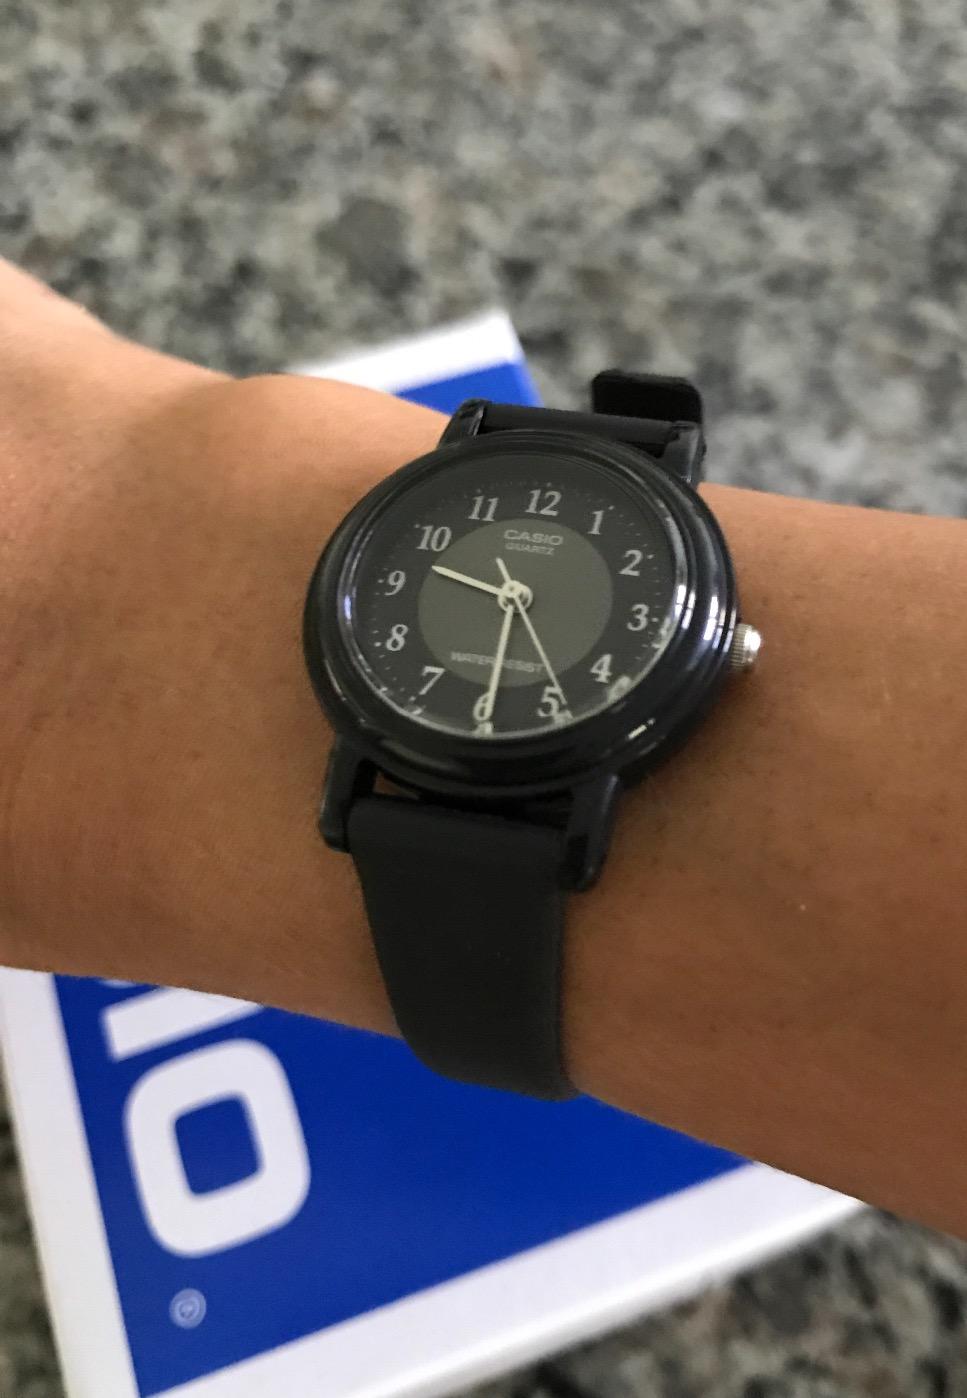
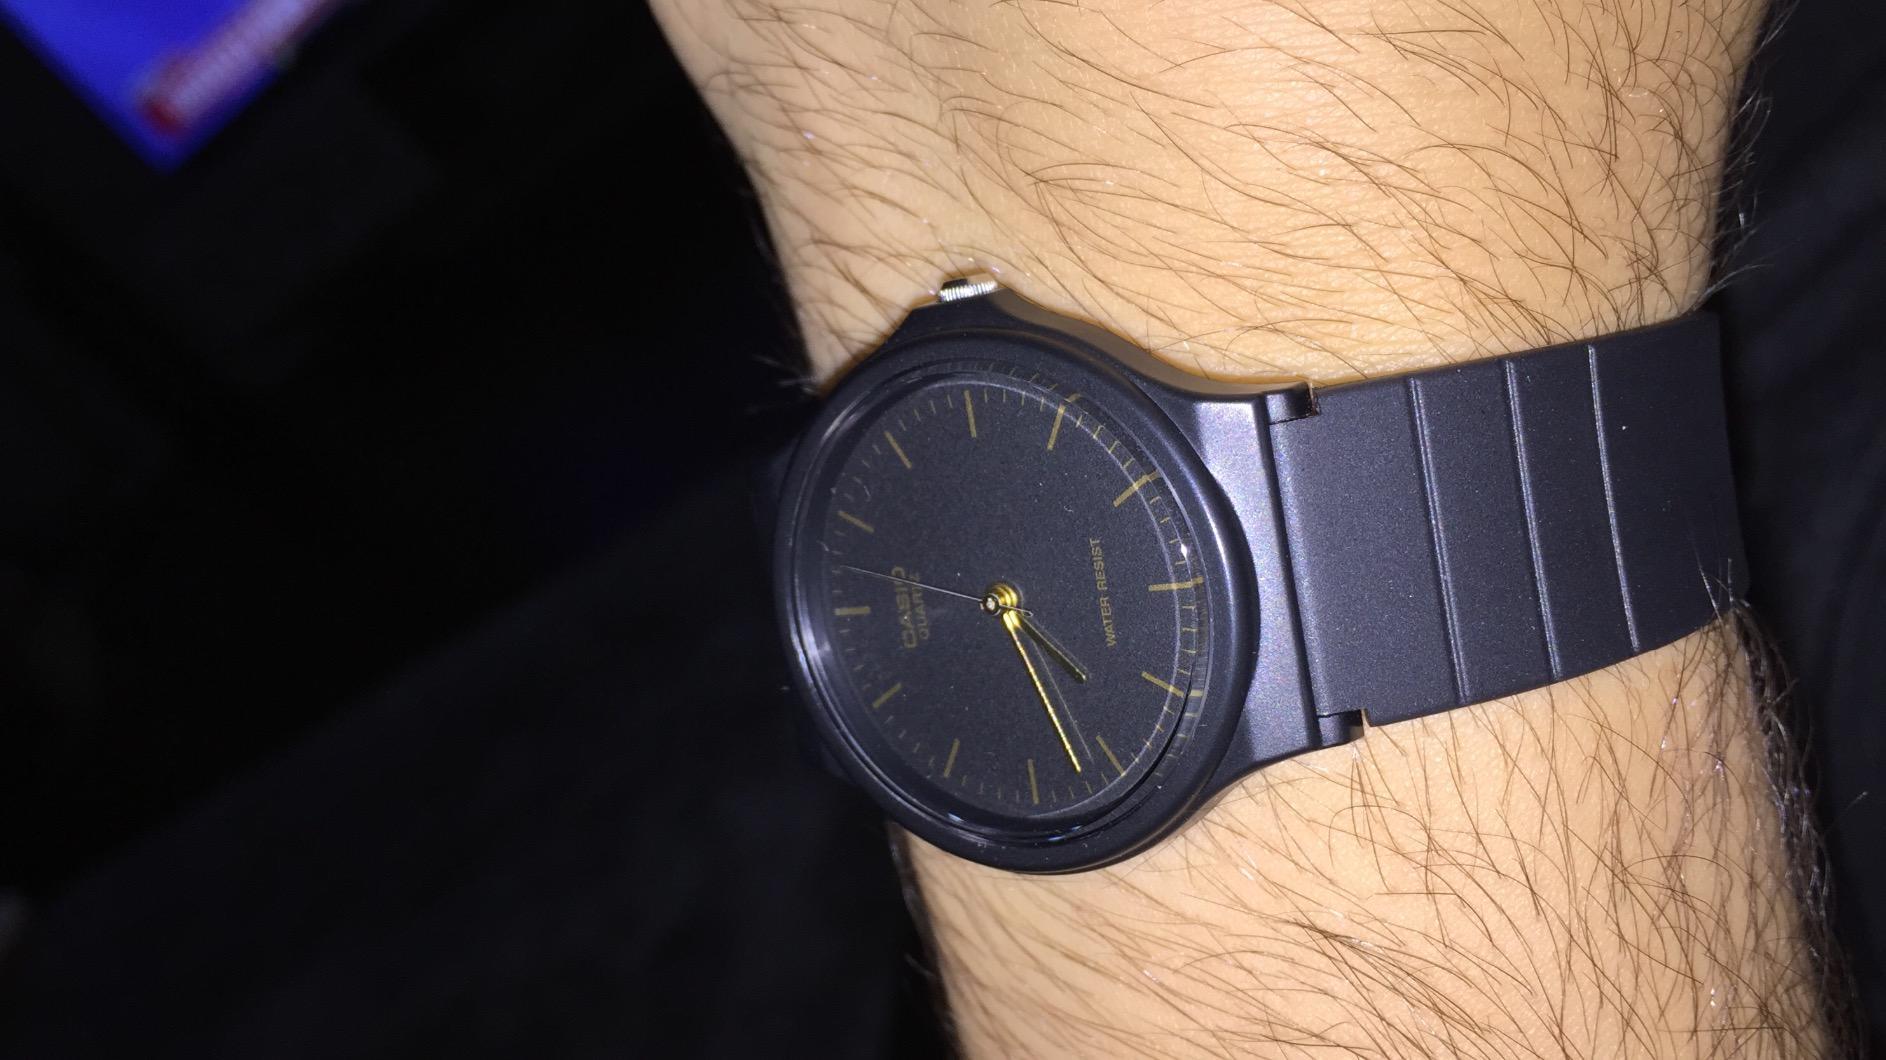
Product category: accessories_watch
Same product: no